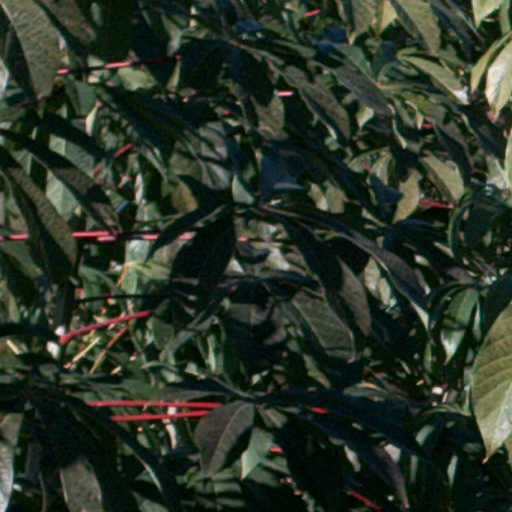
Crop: cassava